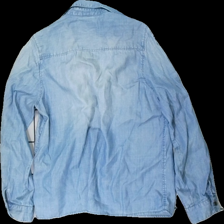
View: back
Type: Shirt
Category: Ladies
Brand: Not in the list
Brand text on label: &denim
Colors: Blue
Material: 100% viscose
Cut: Regular
Size: 38
Season: All
Trend: Denim
Price range: <50
Recommended usage: Reuse
Description: blå jeans skjorta